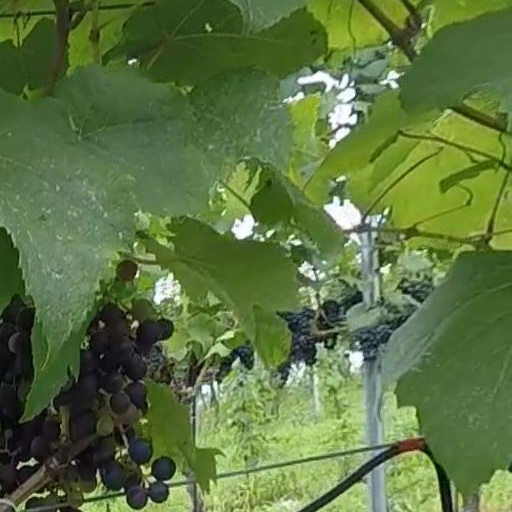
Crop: grape